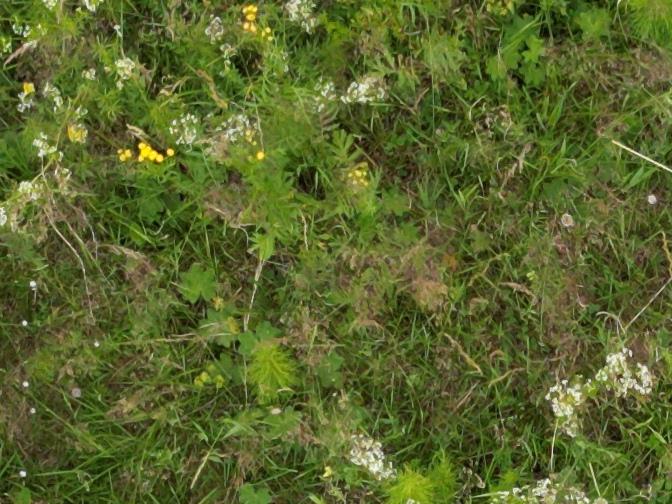
Flowers visible: yarrow flowers, yarrow flowers, yarrow flowers, yarrow flowers, yarrow flowers